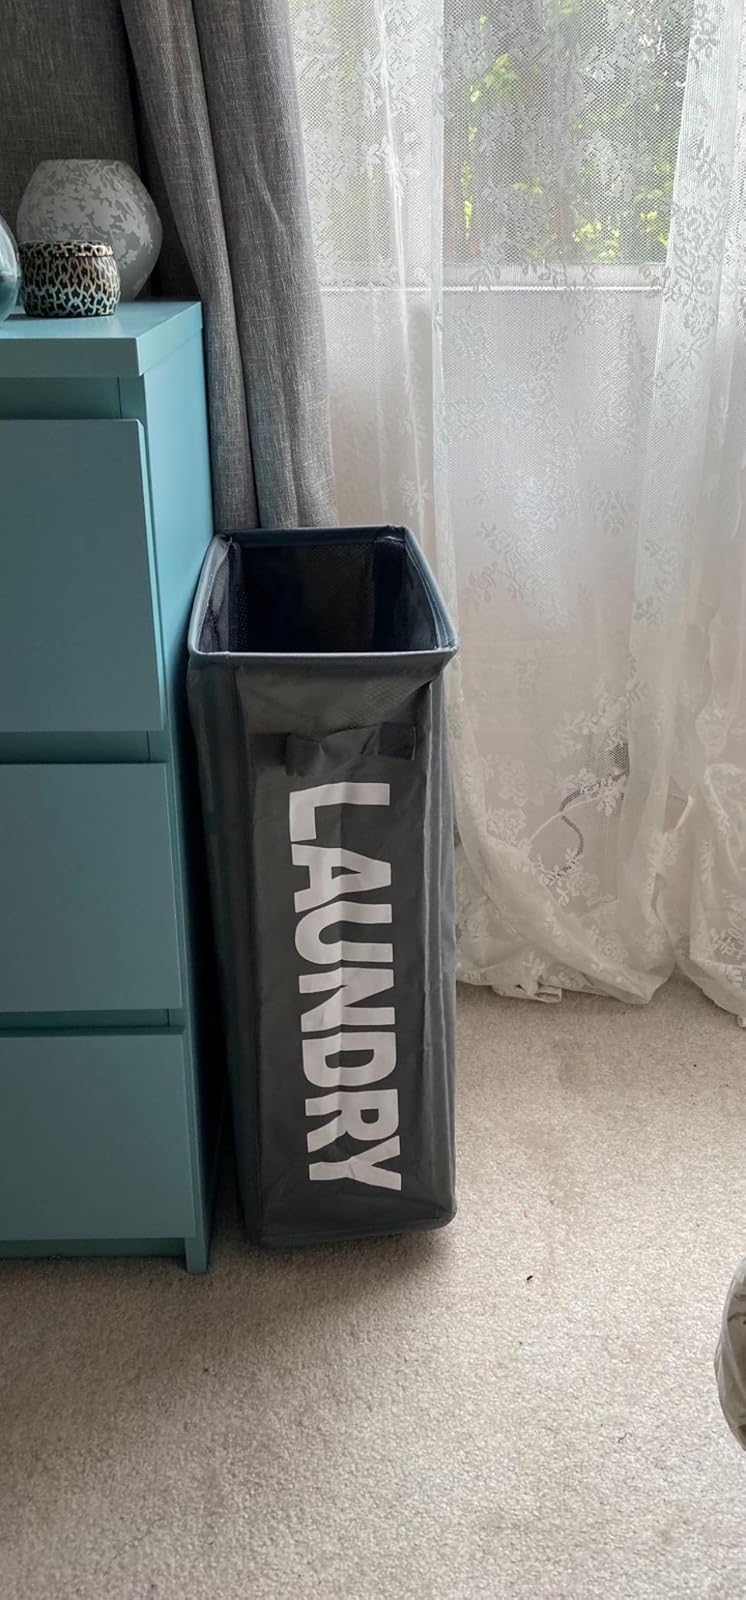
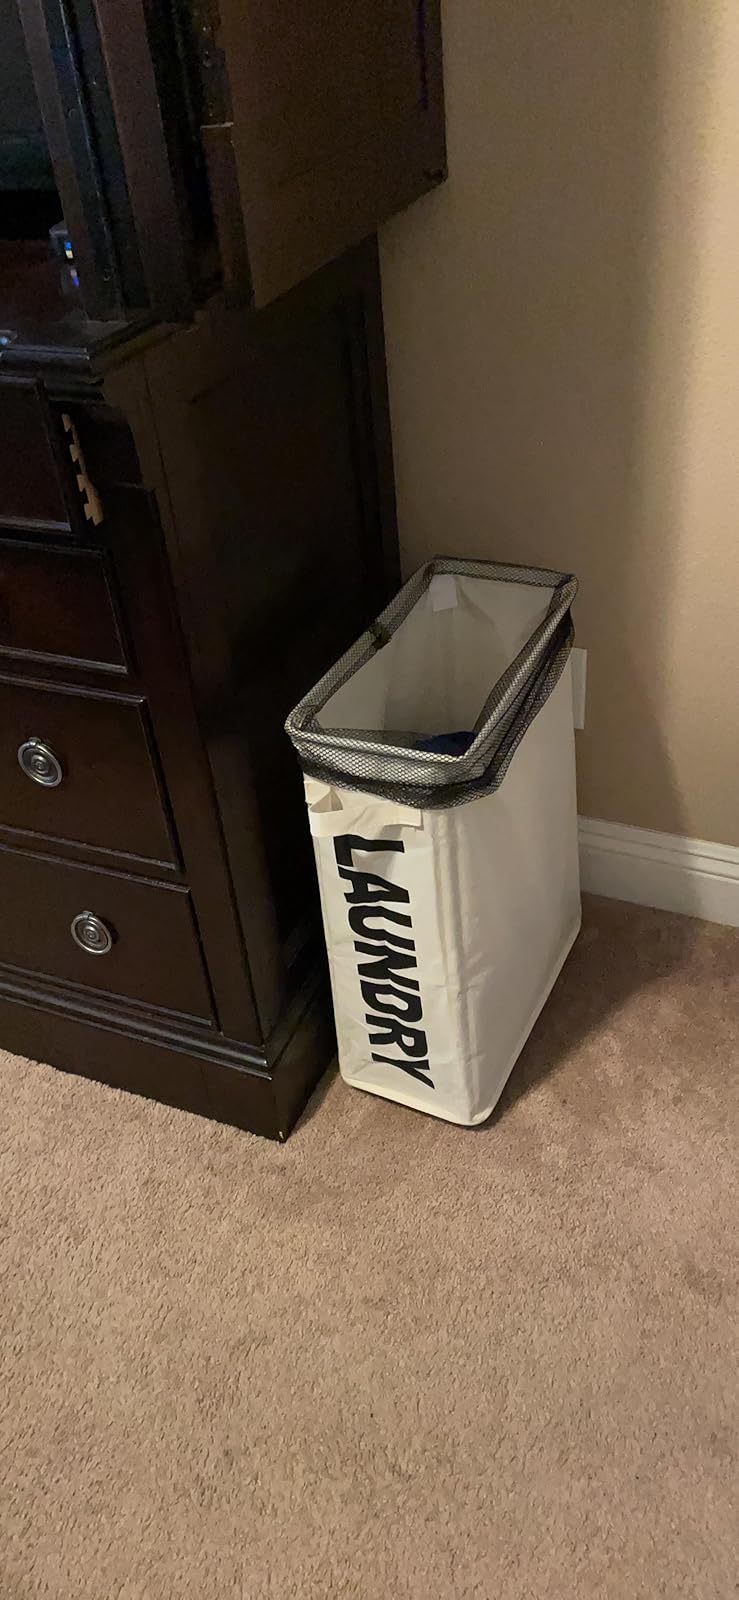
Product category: items_hamper
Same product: no